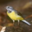
Label: bird